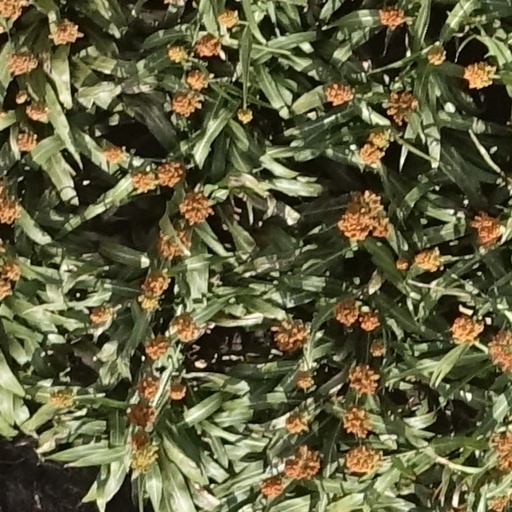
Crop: sorghum